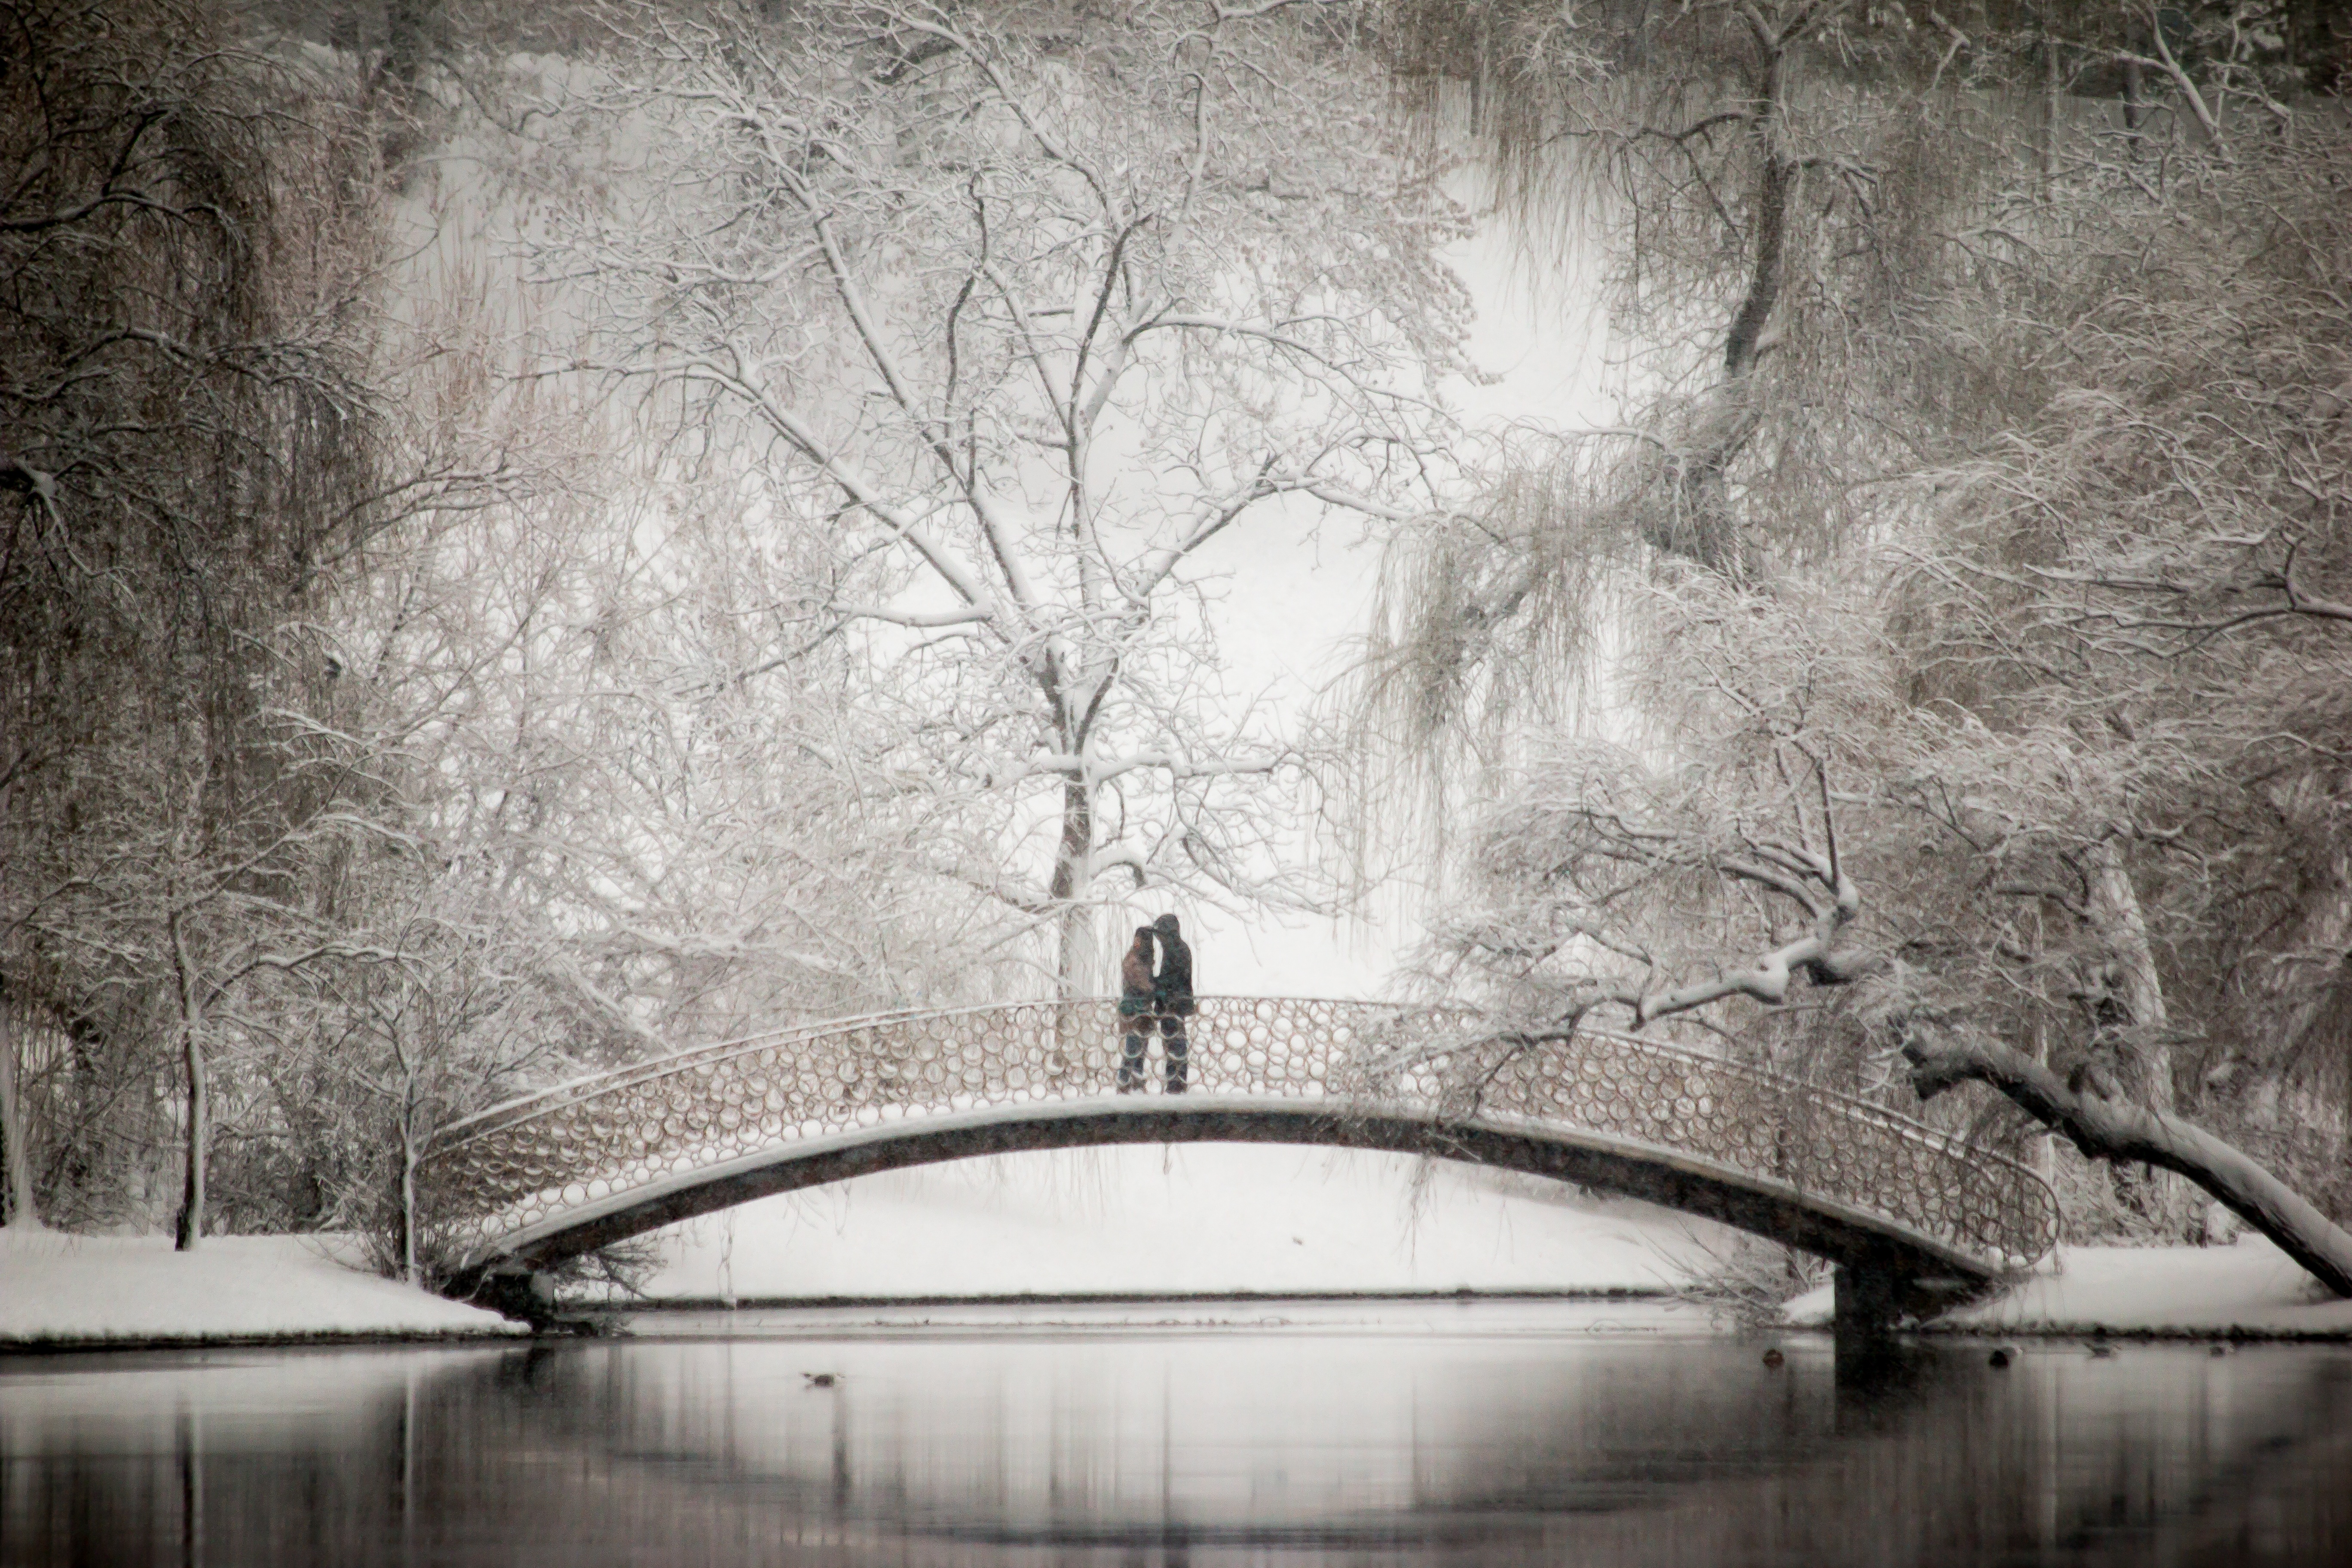
tree, water, branch, snow, winter, black and white, morning, reflection, weather, monochrome, season, water feature, freezing, monochrome photography, atmospheric phenomenon, woody plant